White genocide conspiracy theory

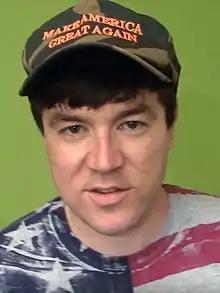
Jason Kessler 2017

In October 2015, Mike Cernovich, a social media personality, published the white nationalist catchphrase "diversity is code for white genocide", claiming that his discovery of the concept had caused him to cease being a libertarian and instead become an alt-right activist. Days later, he invoked the conspiracy theory again, warning that "white genocide will sweep up the SJWs", a prediction that Muslims would murder what he labelled social justice warriors in the United States. In November 2015, Cernovich insisted that "white genocide is real" in relation to South Africa. After a public backlash, he deleted several tweets referring to the conspiracy theory.